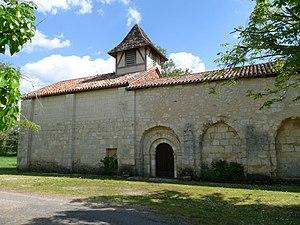
Eglise de Ponteyraud, Dordogne, France
Ponteyraud est une ancienne commune française située dans le département de la Dordogne, en région Nouvelle-Aquitaine.